Marty (film)

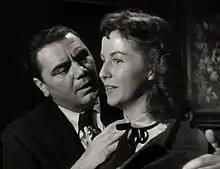
Ernest Borgnine with Betsy Blair in the trailer for "Marty", 1955

For the film, Esther Minciotti, Augusta Ciolli and Joe Mantell reprised their roles from the live television production. The screenplay changed the name of the Waverly Ballroom to the Stardust Ballroom. The film expanded the role of Clara, and added subplots about Marty's career, his mother, and her sister.